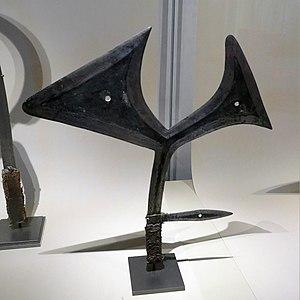
Couteau de jet Artiste inconnu Population Gbaya du sud, République centrafricaine Fer, cuir Fin du 19e -début du 20e siècle Collection privée Objet présenté lors de l'exposition Frapper le fer. L'art des forgerons africains au musée du quai Branly Jacques Chirac.
Les Gbaya sont une population d'Afrique centrale vivant à l'ouest de la République centrafricaine pour les quatre cinquièmes, au centre-est du Cameroun pour le dernier cinquième, en République du Congo, en République démocratique du Congo, au Nigéria, au Soudan du Sud ou au Soudan et au Libéria.